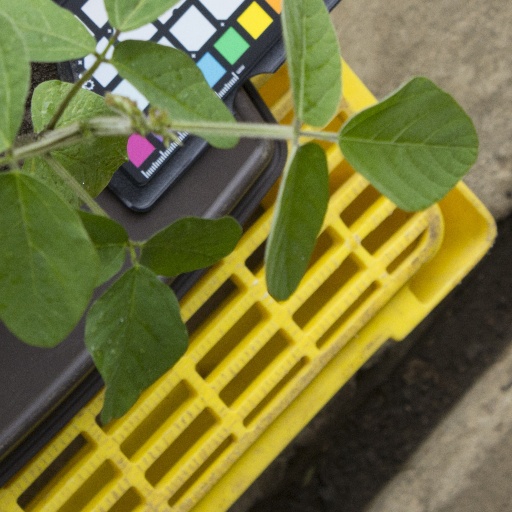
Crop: soybean